La Neuveville

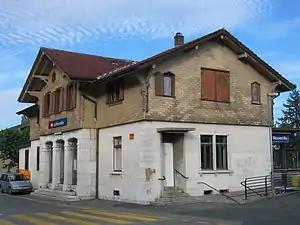
La Neuveville train station

, La Neuveville had an unemployment rate of 1.7%. , there were a total of 1,468 people employed in the municipality. Of these, there were 48 people employed in the primary economic sector and about 20 businesses involved in this sector. 578 people were employed in the secondary sector and there were 44 businesses in this sector. 842 people were employed in the tertiary sector, with 127 businesses in this sector. There were 1,650 residents of the municipality who were employed in some capacity, of which females made up 43.8% of the workforce.